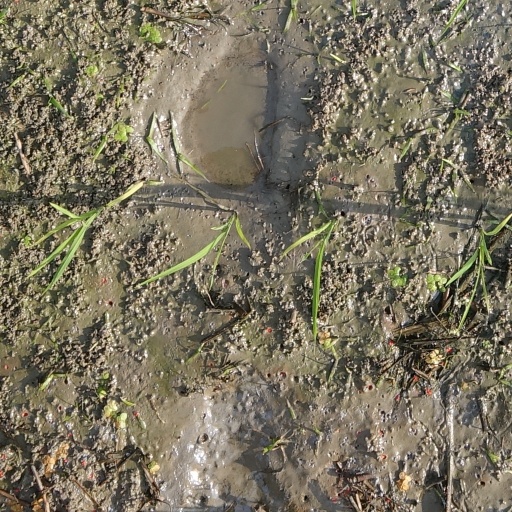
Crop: rice